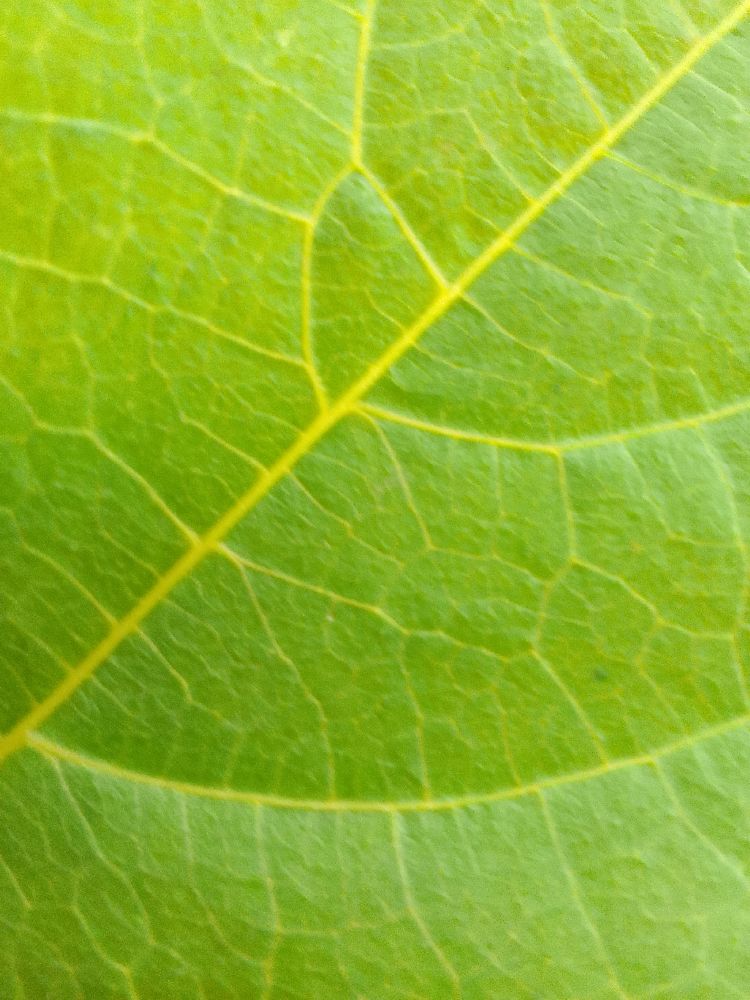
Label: healthy